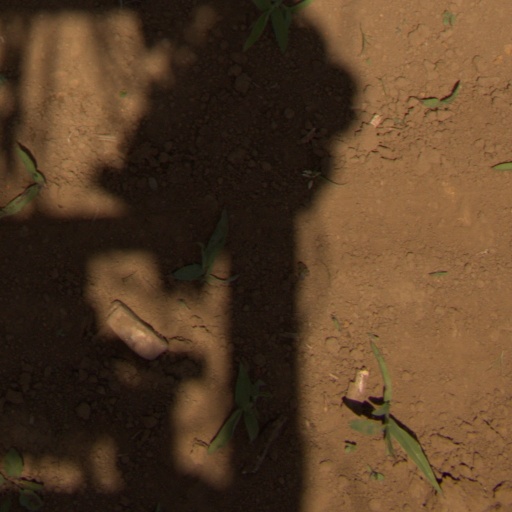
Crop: Jerusalem artichoke